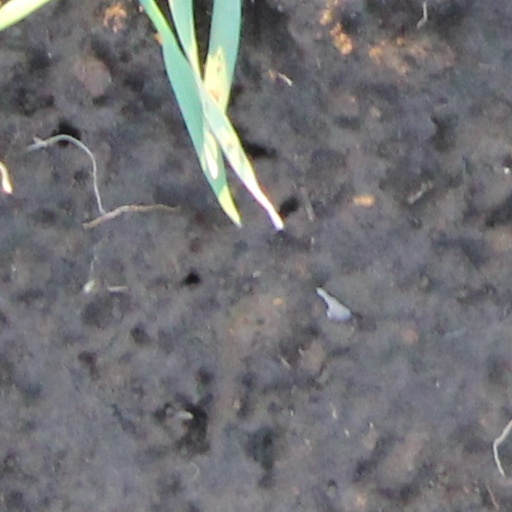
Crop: wheat